Chief Rabbi of Jerusalem

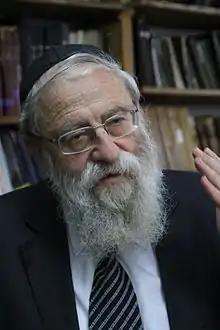
Rabbi Aryeh Stern

In 2003–2014 there was no Chief Rabbi of Jerusalem and the election process is proving controversial. In dispute is the process that brought about the creation of a 24-man body that represents Jerusalem's synagogues. This is half of the 48-person electoral body responsible for choosing the two rabbis. Presently, the 24-man body is made up of 19 haredi representatives and five religious Zionists.